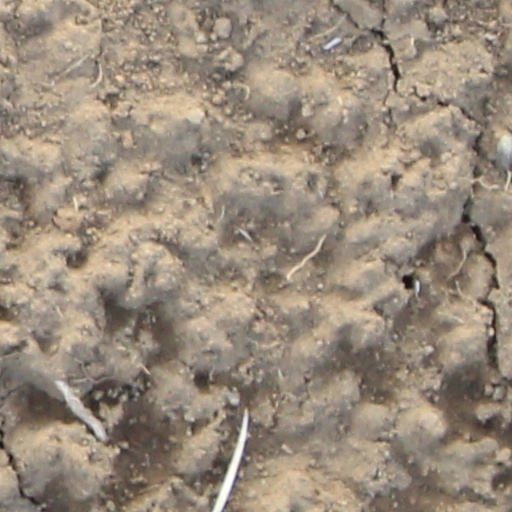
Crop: wheat